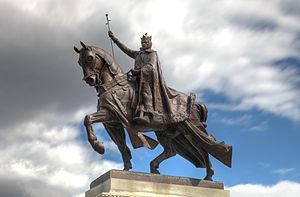
Charles Henry Niehaus, né le 24 janvier 1855 à Cincinnati et mort le 19 juin 1935 à New Rochelle, est un sculpteur américain.